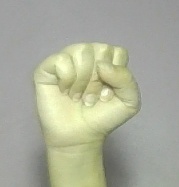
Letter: saad